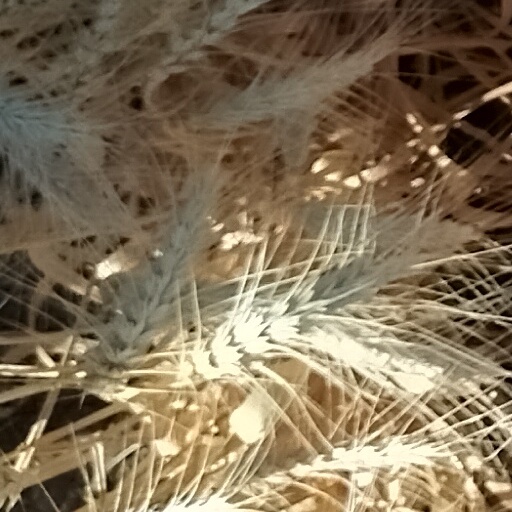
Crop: wheat